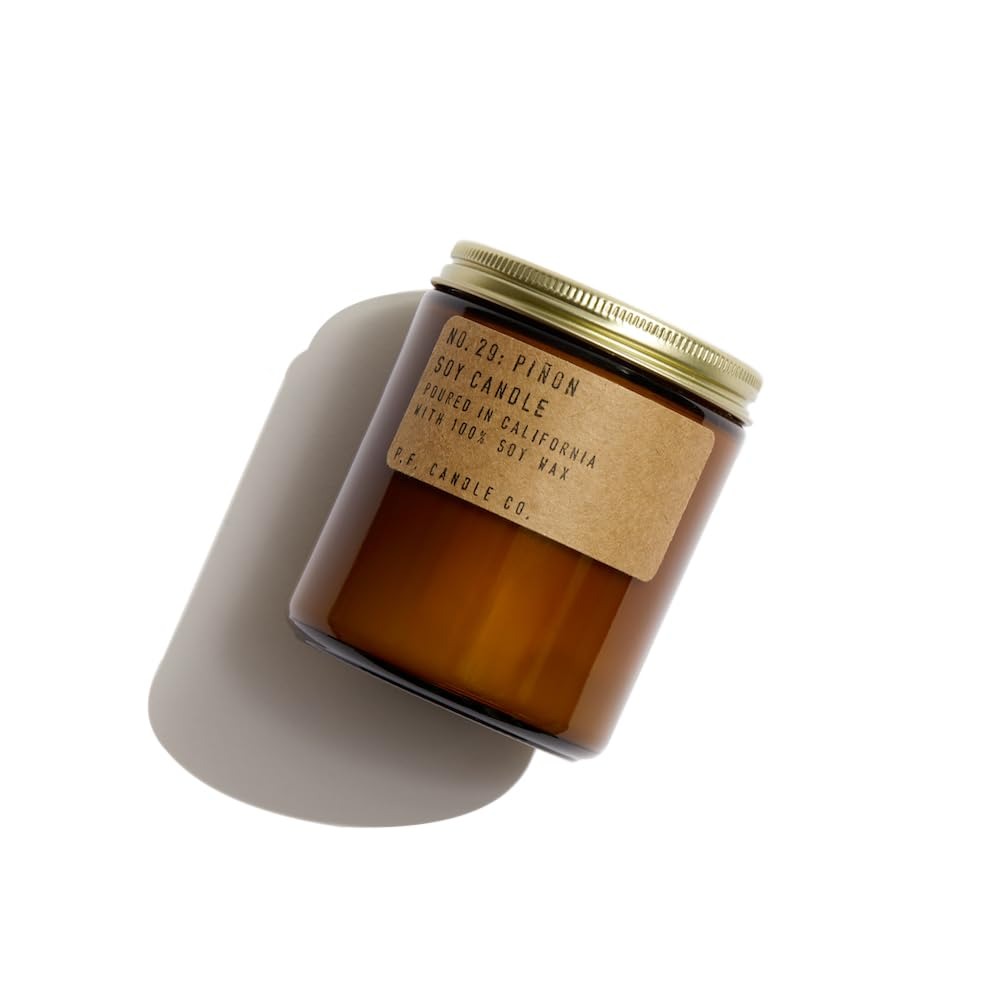
Item Name: P.F. Candle Co. Piñon Classic Standard Scented Soy Wax Candle (7.2 oz) 40-50 Hour Burn Time, Amber Glass Jar, Made in The U.S.A.
Bullet Point 1: Winters in the Southwest, lingering bonfires, wool jackets in rotation.Woody, dry, warm, and aromatic, with piñon logs, cedar, and vanilla.
Bullet Point 2: Made in the U.S.A. at our Los Angeles factory.
Bullet Point 3: Our 7.2 oz Standard Candles are hand-poured into apothecary inspired amber jars with our signature kraft label and a brass lid. This is our most popular size and is meant for dressers, countertops, nightstands – basically everywhere.
Bullet Point 4: Burns for 40-50 hours.
Bullet Point 5: Made with 100% domestically-grown soy wax, fine fragrance oils, and cotton-core wicks. The fragrances we use are paraben-free, phthalate-free, and are never (ever) tested on animals.
Product Description: Winters in the Southwest, lingering bonfires, wool jackets in rotation. Piñon logs, cedar, and vanilla. Our 7.2 oz Standard Candles are hand-poured into apothecary inspired amber jars with our signature kraft label and a brass lid. This is our most popular size and is meant for dressers, countertops, nightstands – basically everywhere.
Value: 1.0
Unit: Count

Price: 27